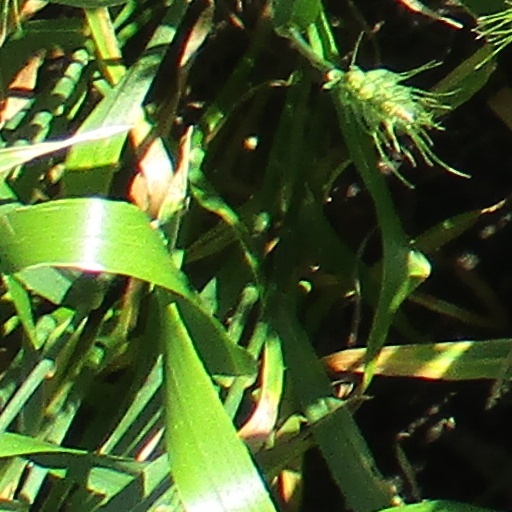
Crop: wheat